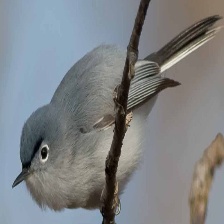
Species: BLUE GRAY GNATCATCHER
Scientific name: POLIOPTILA CAERULEA